Erfan Norouzi

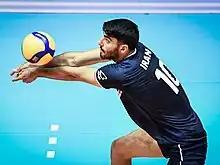
Erfan Norouzi in 2022

Erfan Norouzi (born on July 12, 2003, in Amol) is a volleyball player from Iran. Norouzi, who started his professional activity in volleyball at the age of 13, after 4 years of amateur activity in this field and achieving success in the youth age group, he was able to become the champion in the city and provincial competitions and became proud.